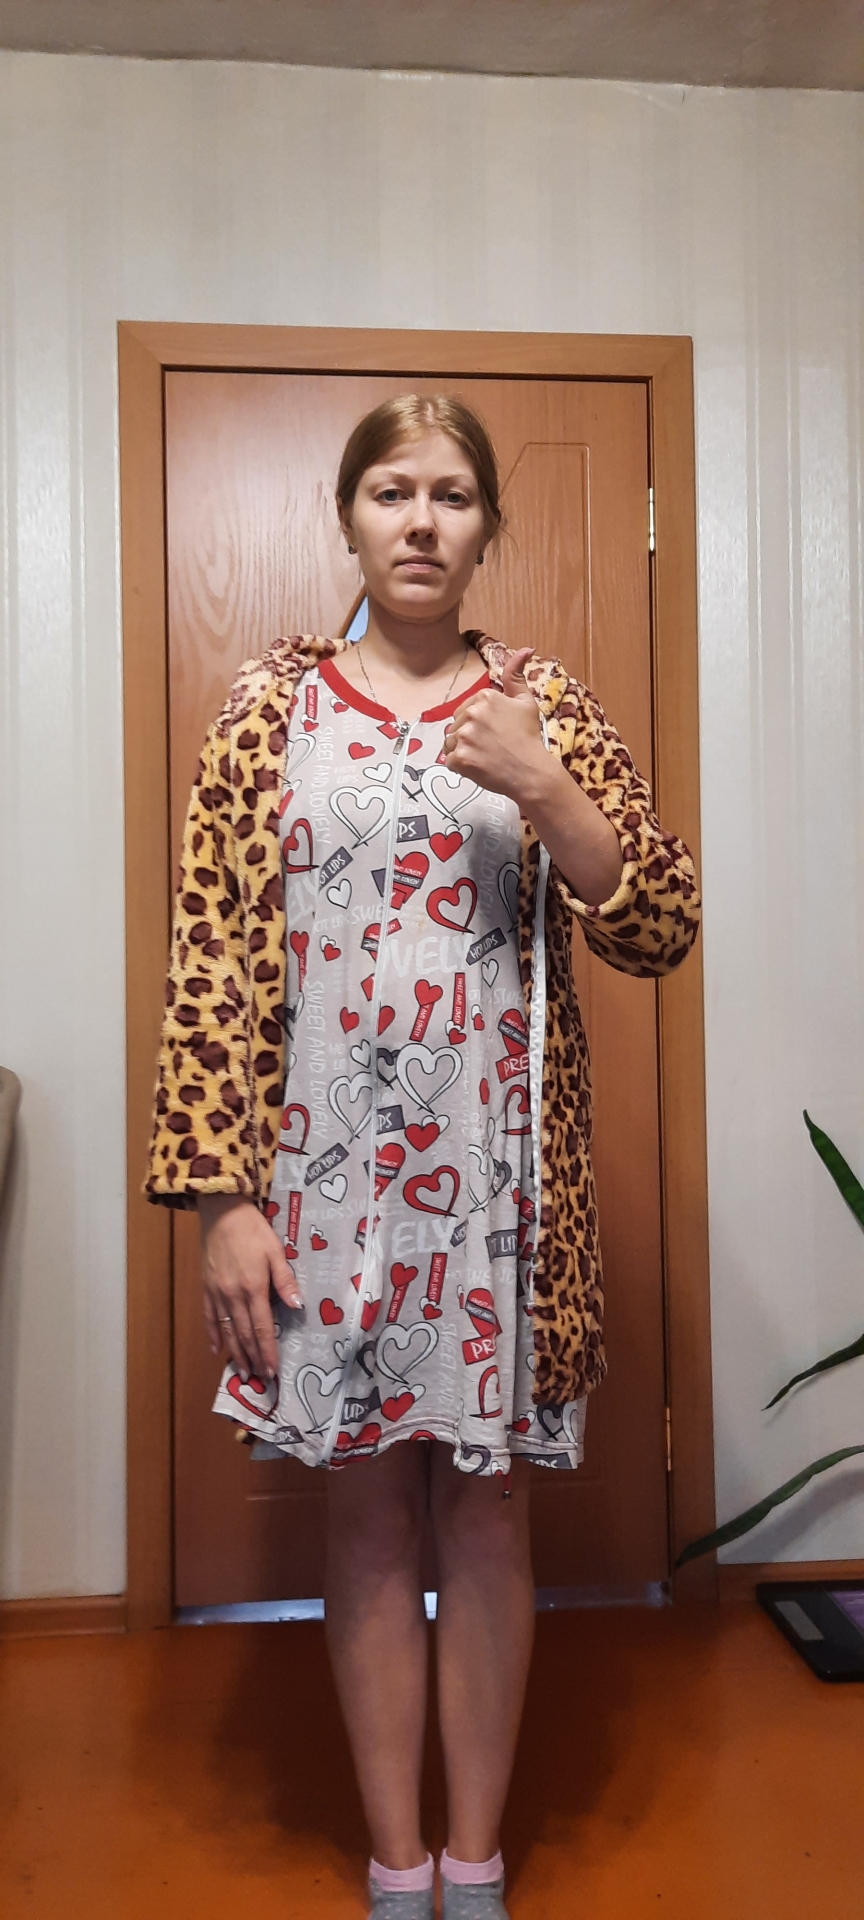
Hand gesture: like